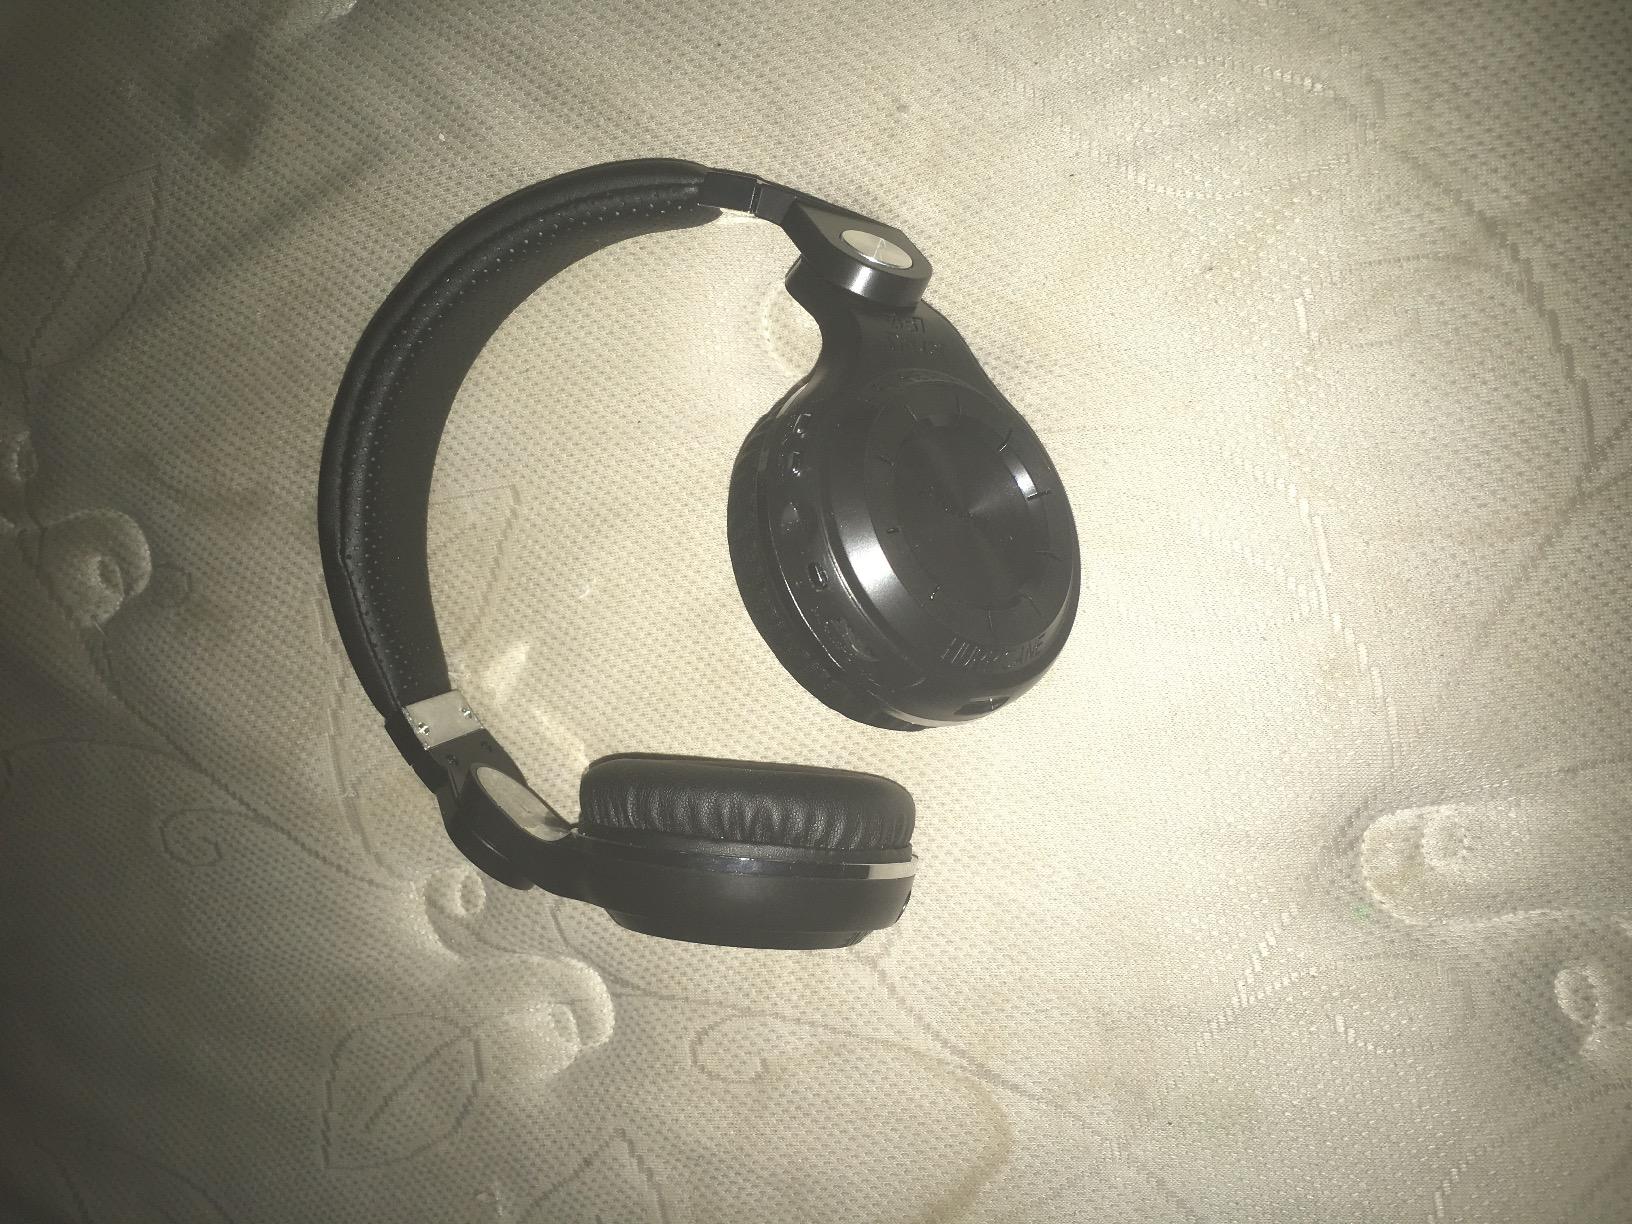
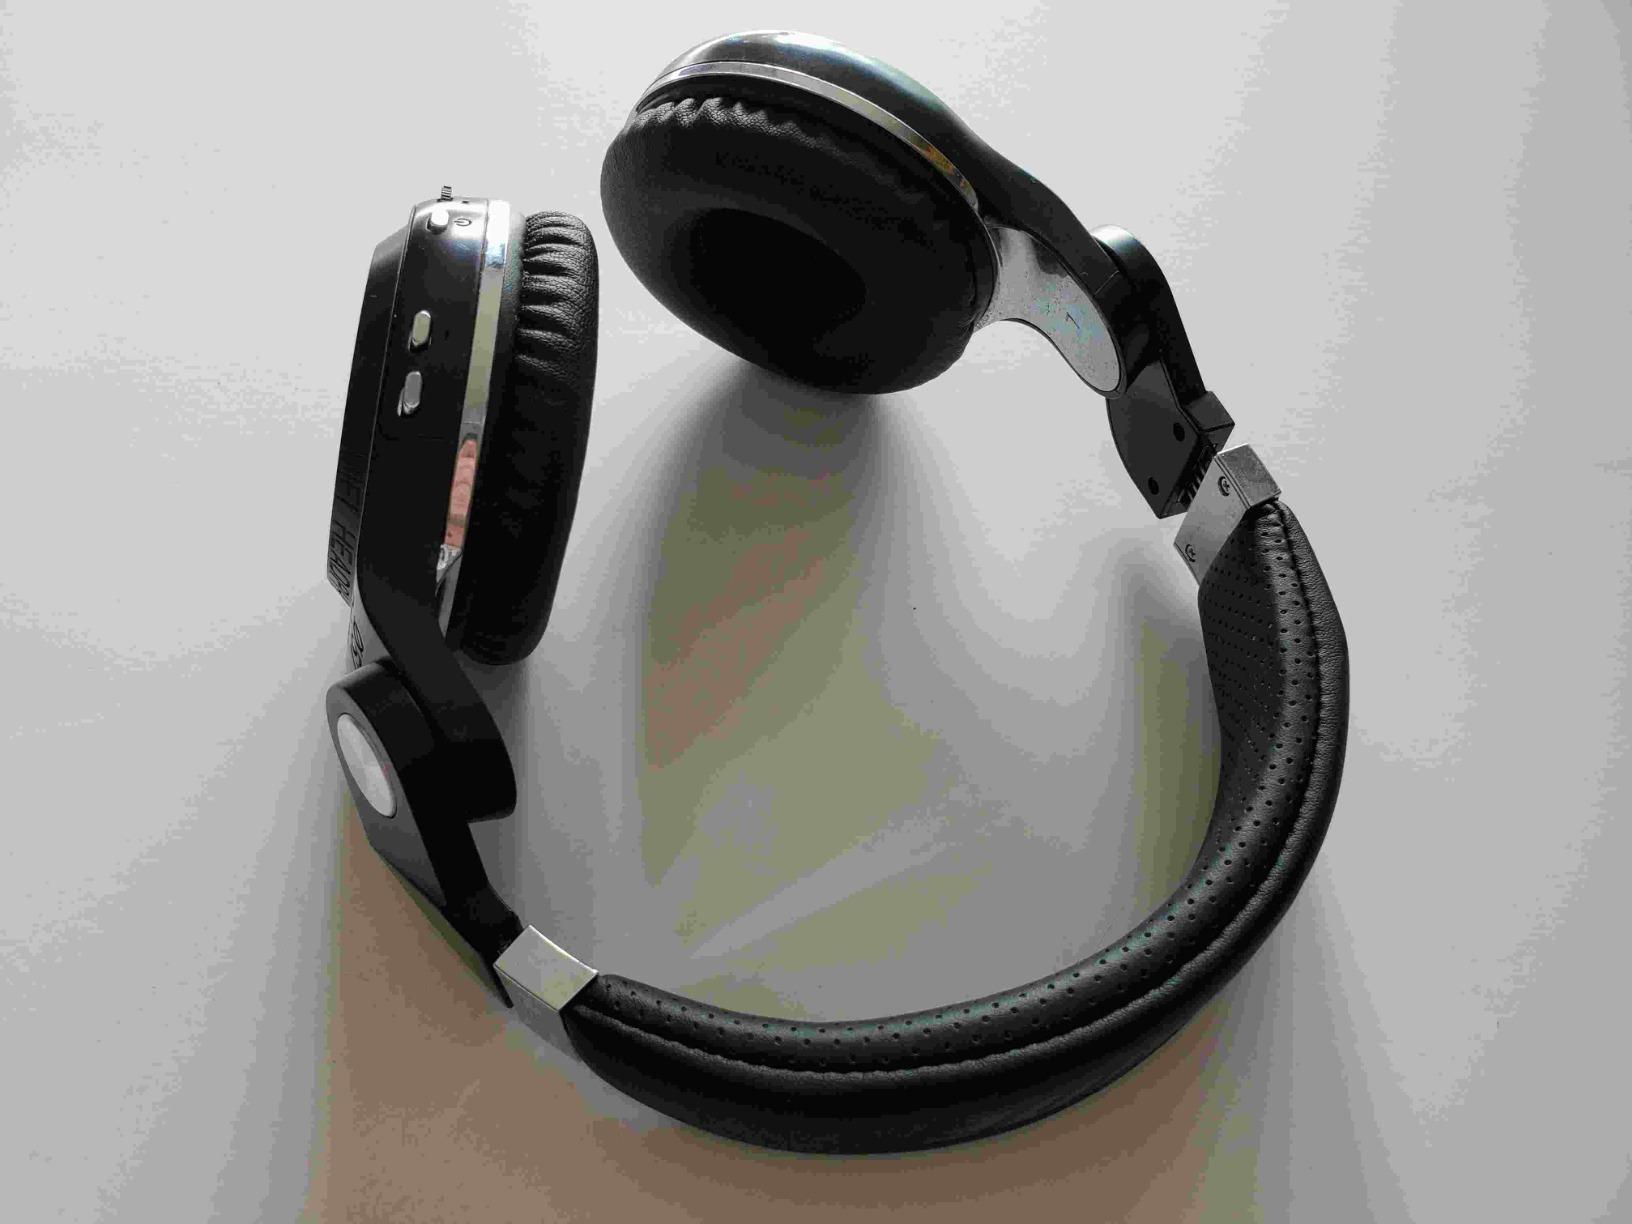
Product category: headphones
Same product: yes